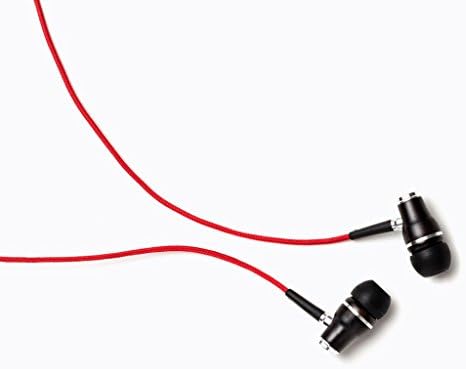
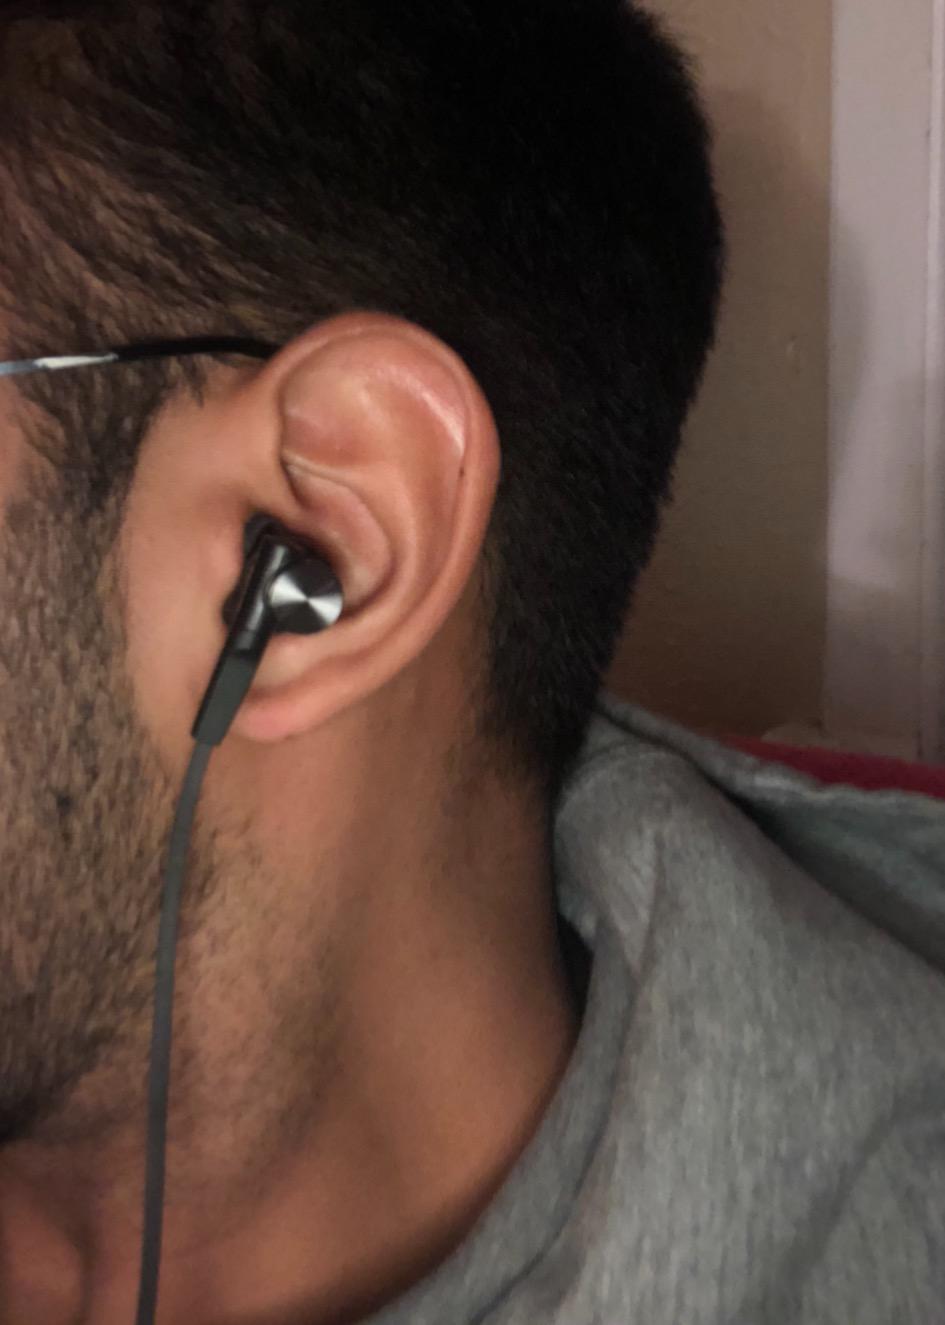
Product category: headphones
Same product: no